Hannah Nydahl

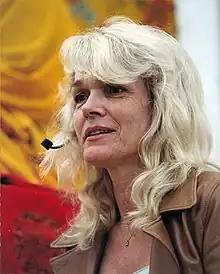

Hannah Nydahl (1946–2007), wife of Lama Ole Nydahl, was a Danish teacher and translator in the Karma Kagyu lineage of Tibetan Buddhism.